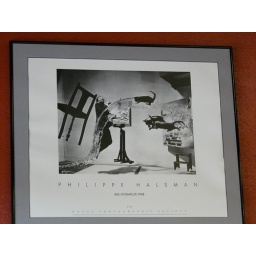
A flying cat in the Flying Gatto